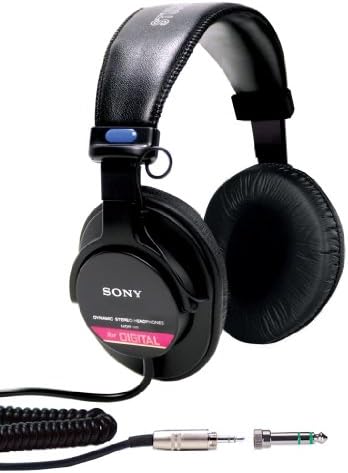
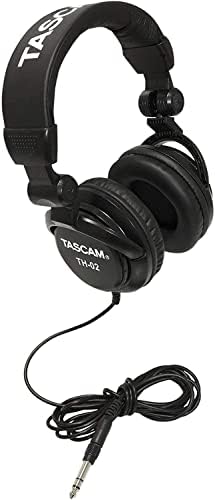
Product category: headphones
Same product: no